Rob Edwards (footballer, born 1982)

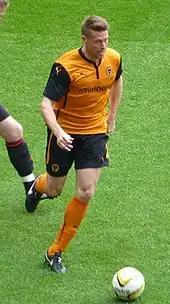
Edwards during Jody Craddock's testimonial match in 2014

On 11 October 2013, Edwards announced that he had retired from professional football at the age of 30. He became Under-18s coach at Wolves, and his first season in charge (2014–15) was considered very successful by local newspaper "Express & Star". He was promoted to help Head Coach Kenny Jackett for the final two months of the season, and then to the role of full-time First Team Coach during the summer of 2015.